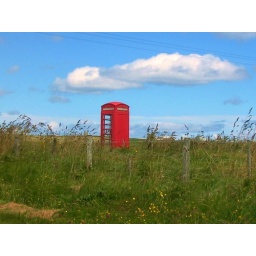
Red phone box in Orkney, Scotland, UK